Recipe

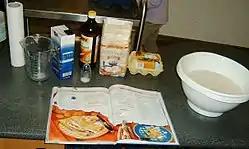
A recipe in a cookbook for pancakes with the prepared ingredients

A recipe is a set of instructions that describes how to prepare or make something, especially a dish of prepared food. A sub-recipe or subrecipe is a recipe for an ingredient that will be called for in the instructions for the main recipe. Recipe books (also called cookbooks or cookery books) are a collection of recipes, help reflect cultural identities and social changes as well as serve as educational tools.